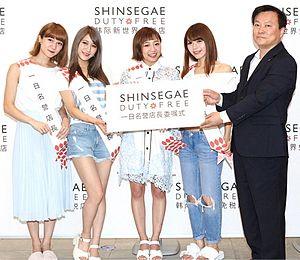
THE Possible, renommé Ciao Bella Cinquetti en 2015, est un groupe féminin de J-pop créé en 2006.